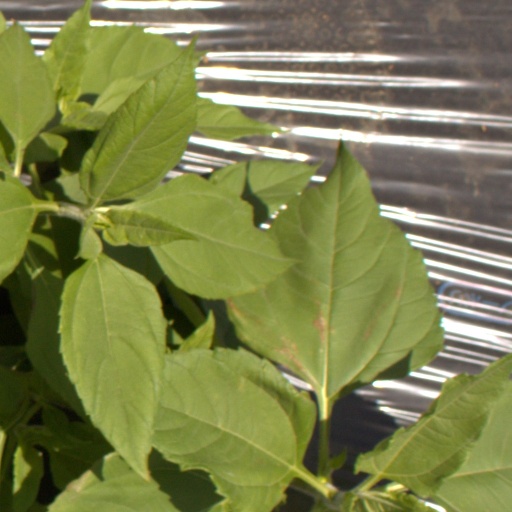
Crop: Jerusalem artichoke